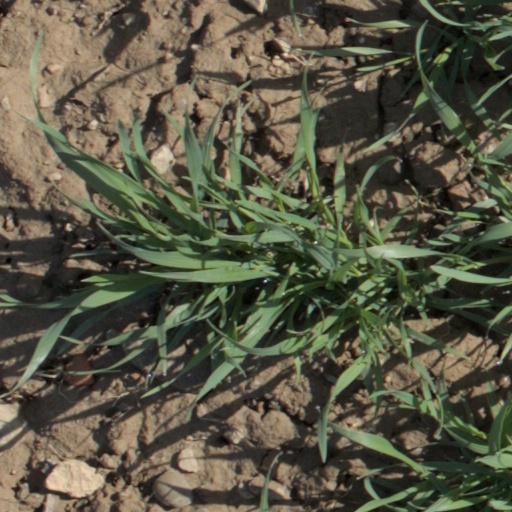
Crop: wheat